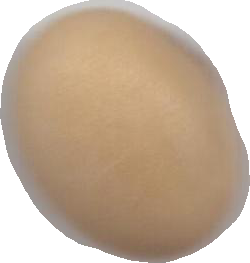
Variety: Anjasmoro